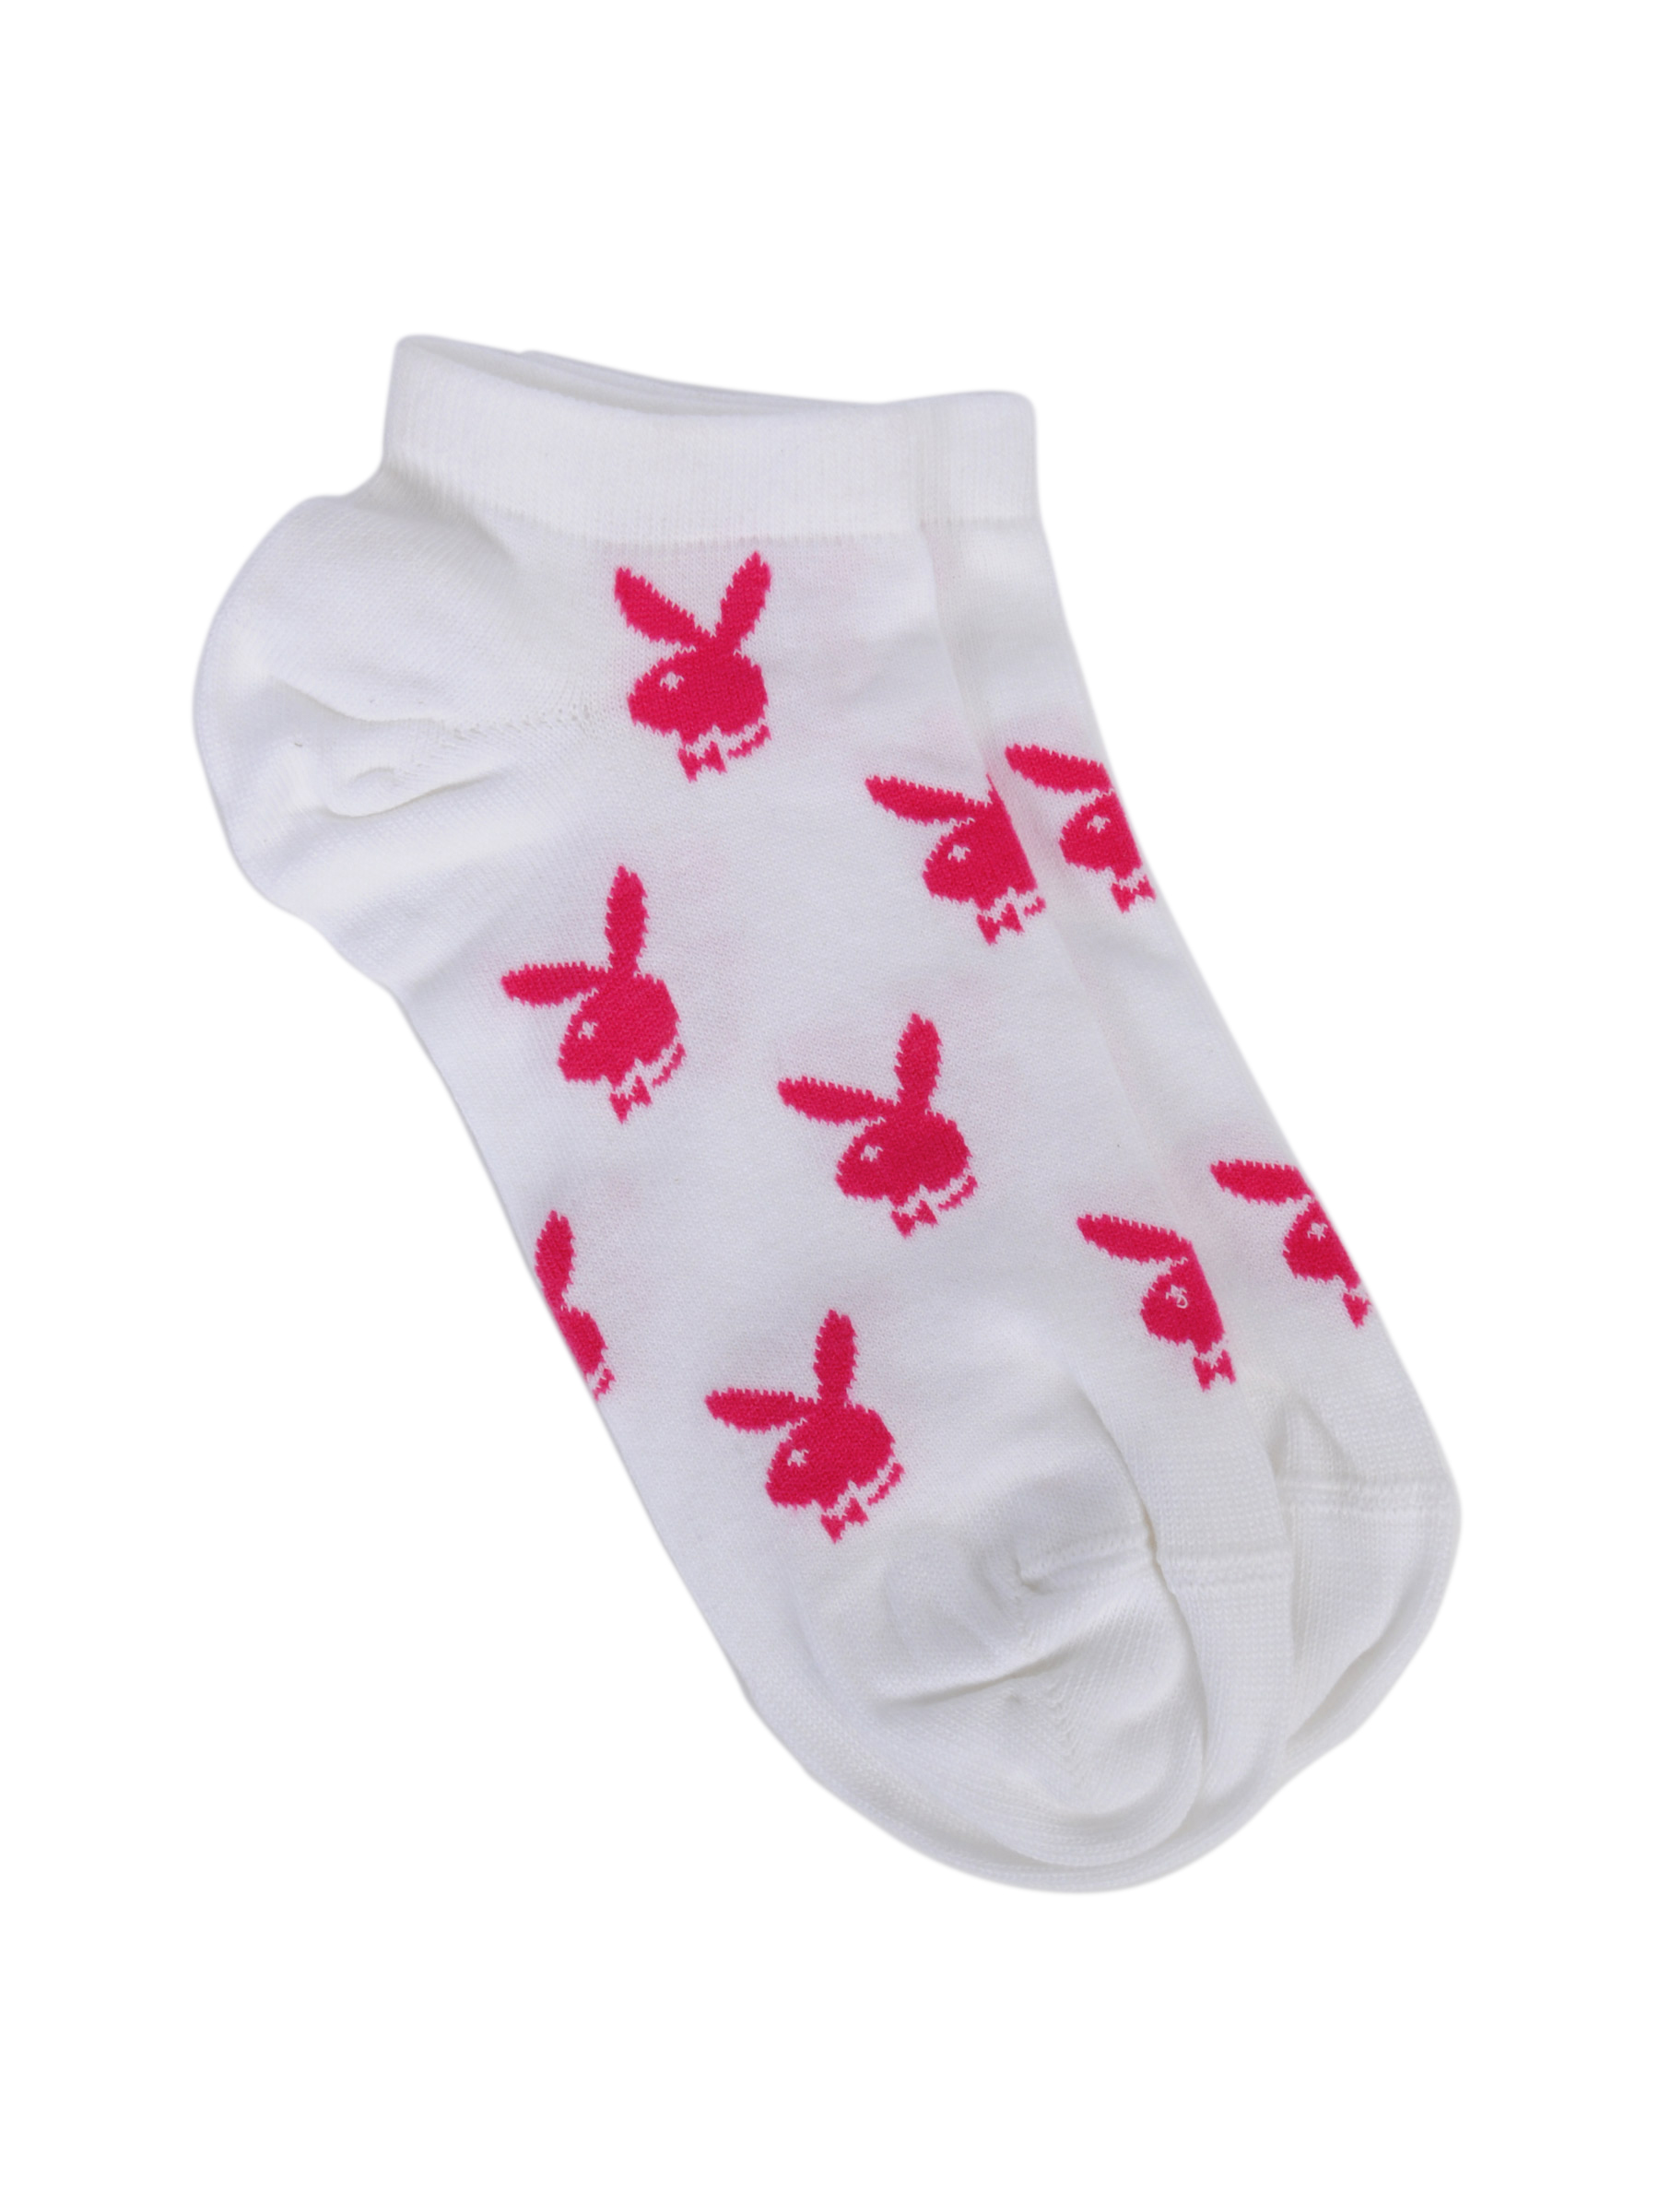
Playboy Women White Socks
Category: Accessories / Socks / Socks
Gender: Women
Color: White
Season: Summer 2017
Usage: Casual